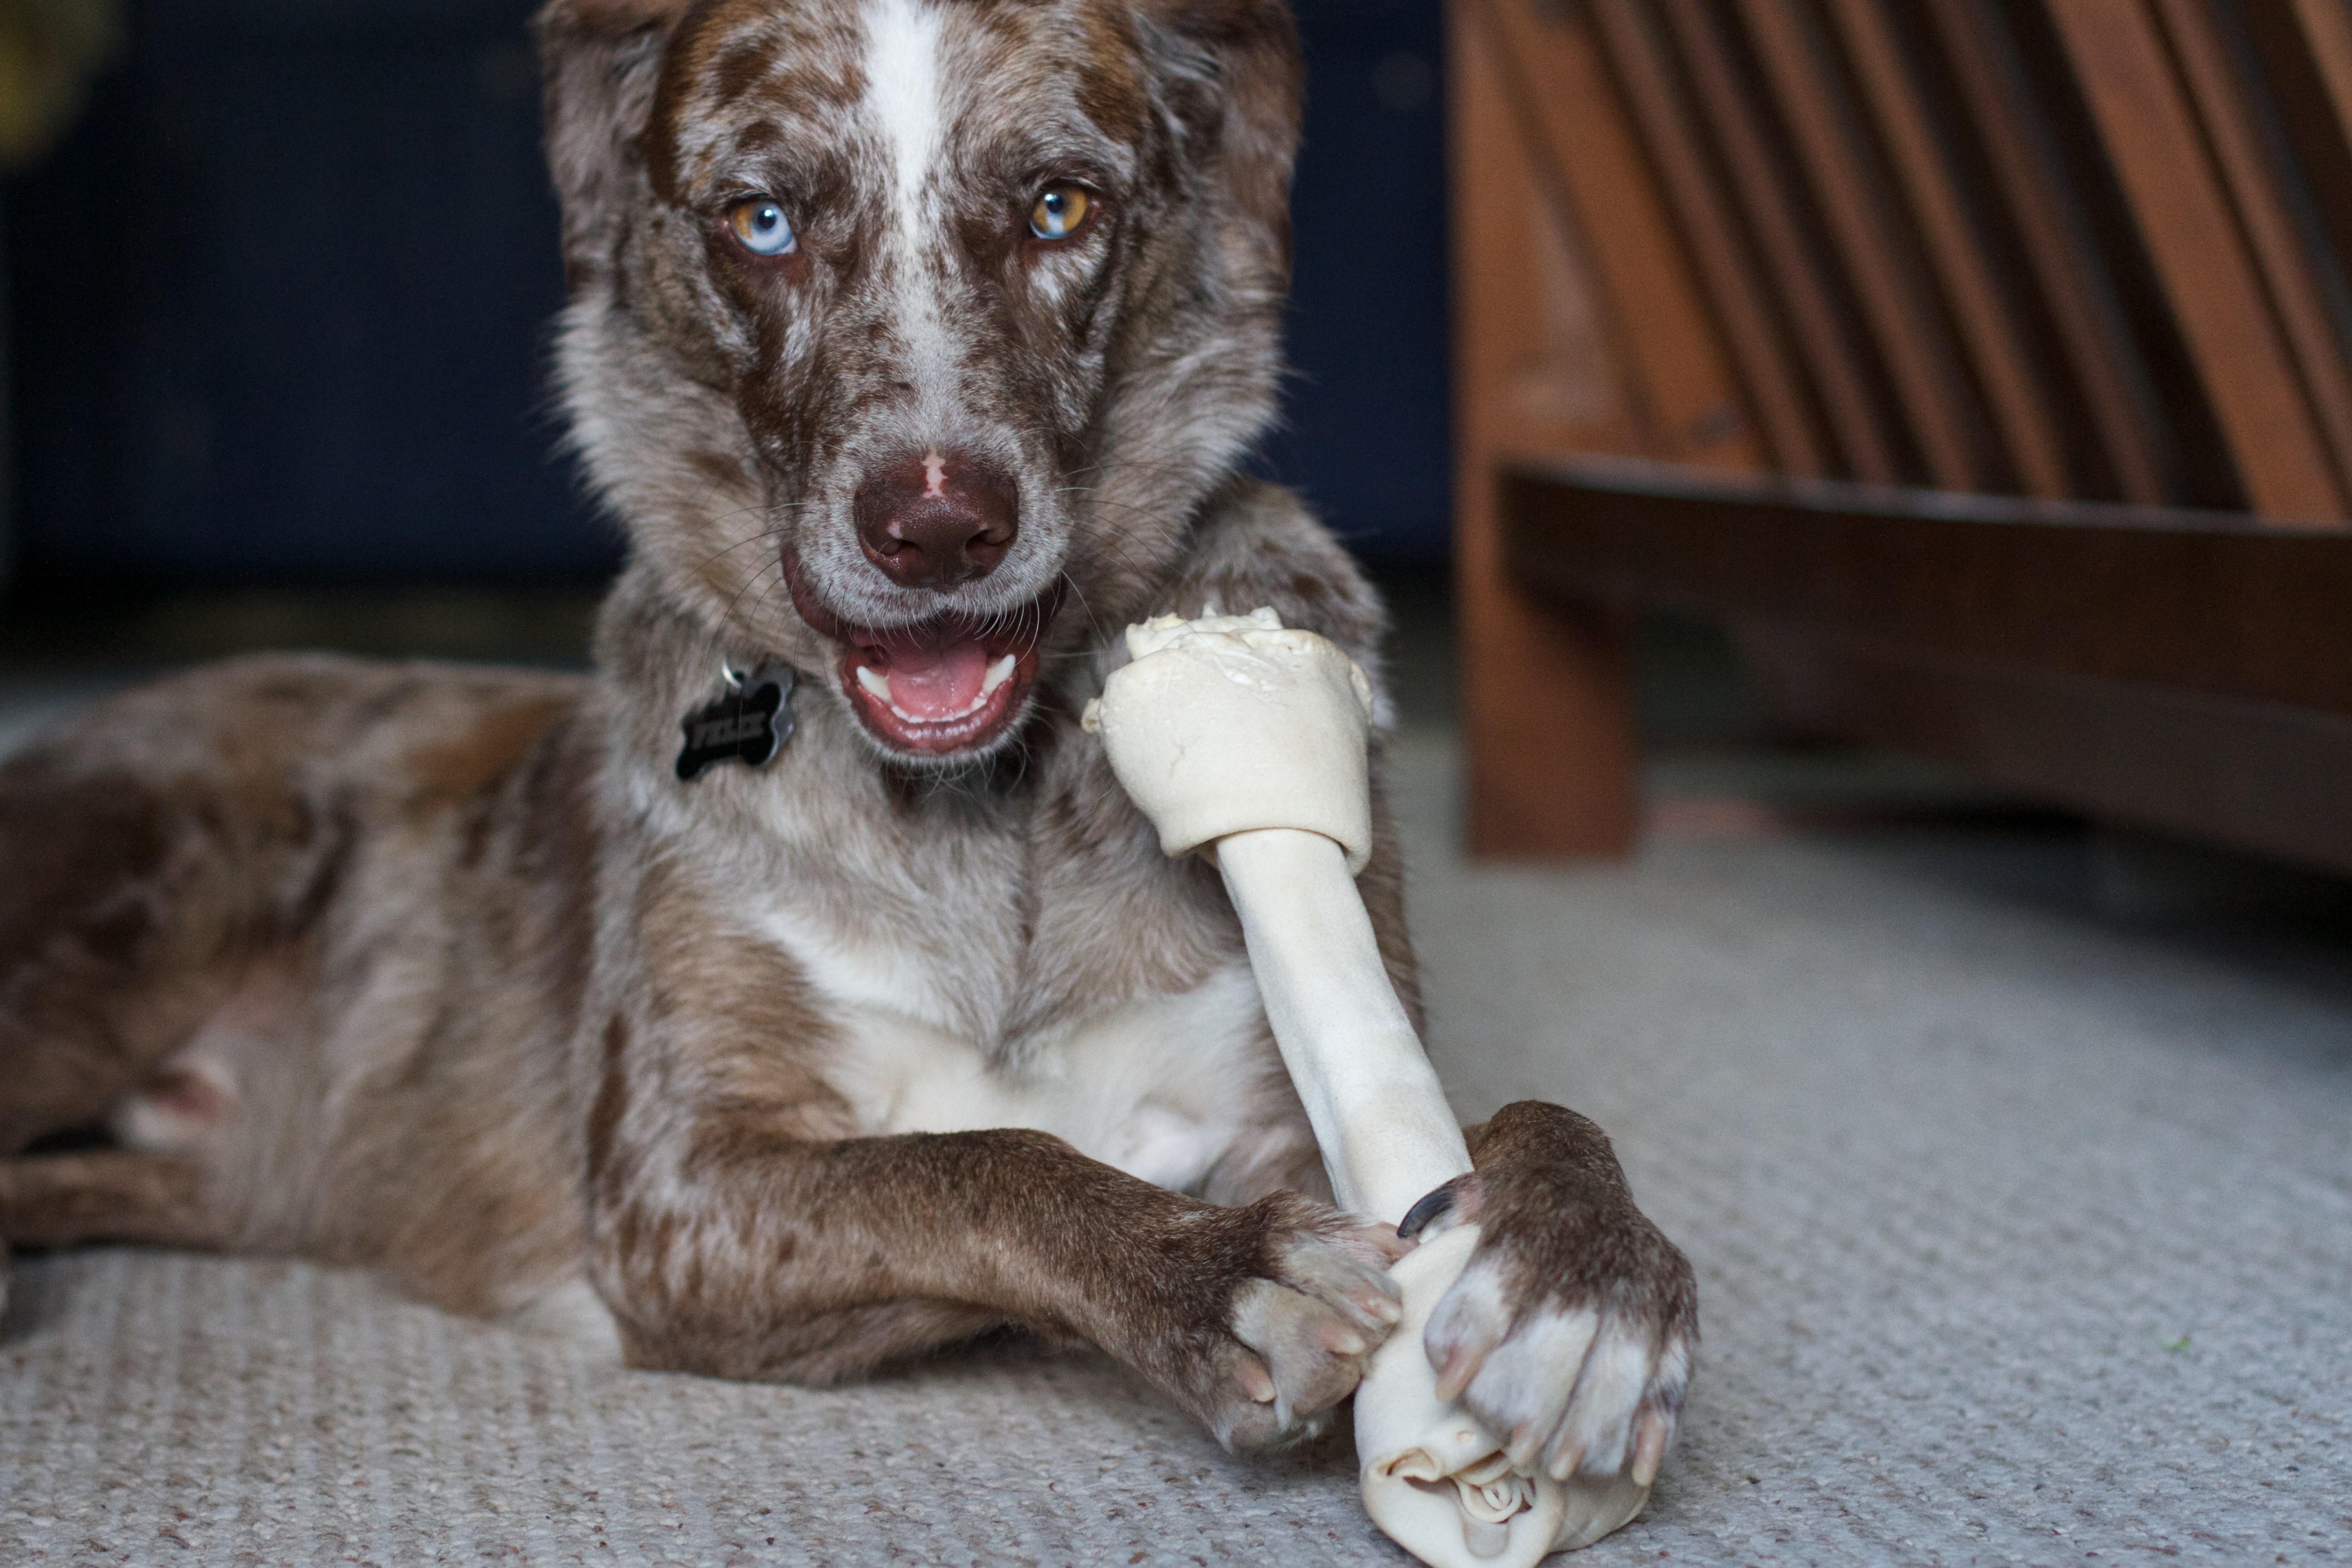
puppy, dog, mammal, vertebrate, felix, animal shelter, street dog, dog like mammal, dog crossbreeds